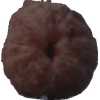
Label: orange_peeled